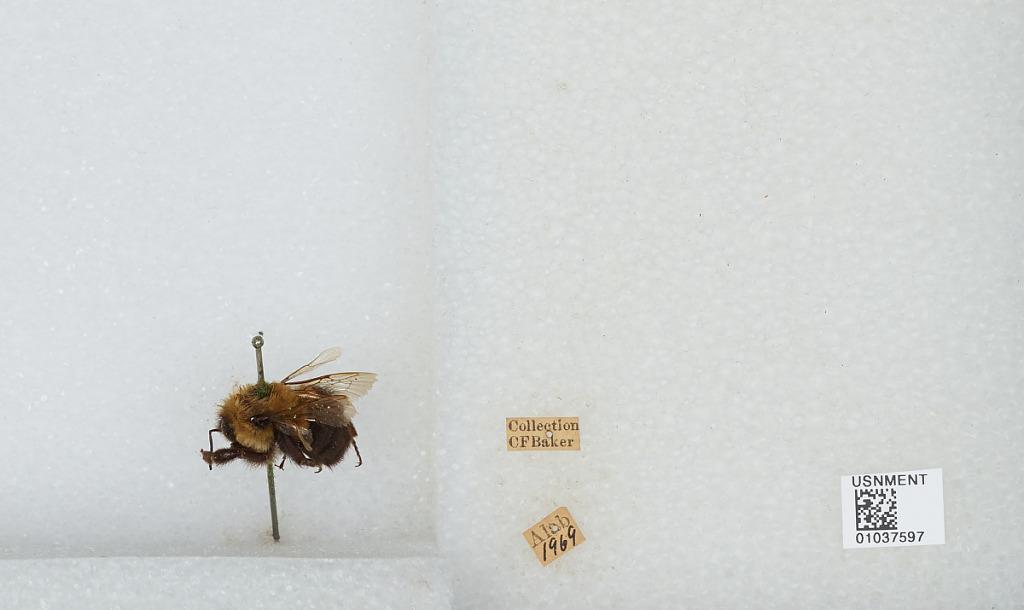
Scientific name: Bombus sp.
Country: United States
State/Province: Alabama